List of Judy Garland biographies

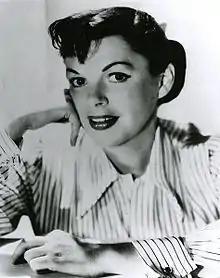

Judy Garland has been the subject of many biographies. Since her death in 1969, she has been the subject of over two dozen books. The first of these was The films and Career of Judy Garland by Morella and Epstein, published by Citadel Press. It was the only book published before her death. The second was Brad Steiger's "Judy Garland", published shortly after her death, which includes information on Garland's astrological chart, analysis of her handwriting, numerology and biorhythms. Most of the books are entirely about Garland, but some, including Patricia Fox-Sheinwold's "Too Young to Die", "Some Are Born Great" by Adela Rogers St. Johns and Jane Ellen Wayne's "The Golden Girls of MGM", merely feature a chapter about her. Two volumes, "Rainbow's End: The Judy Garland Show" by Coyne Steven Sanders and Mel Tormé's "The Other Side of the Rainbow: On the Dawn Patrol With Judy Garland", focus on Garland's television series, "The Judy Garland Show". Garland's last husband, Mickey Deans, co-authored an early biography in 1972 and Garland's daughter Lorna Luft wrote a family memoir in 1988.